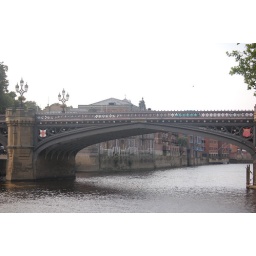
bridge over the river ouse york,